Ahmed Assid

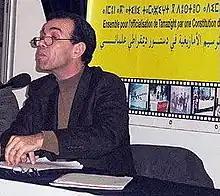
Ahmed Aassid in an interview with Magharebia (April 2006)

Ahmed Assid (born July 14, 1961) is a Moroccan Berber activist, a professor of philosophy, a poet, and a political activist, well known for being an active secularist.